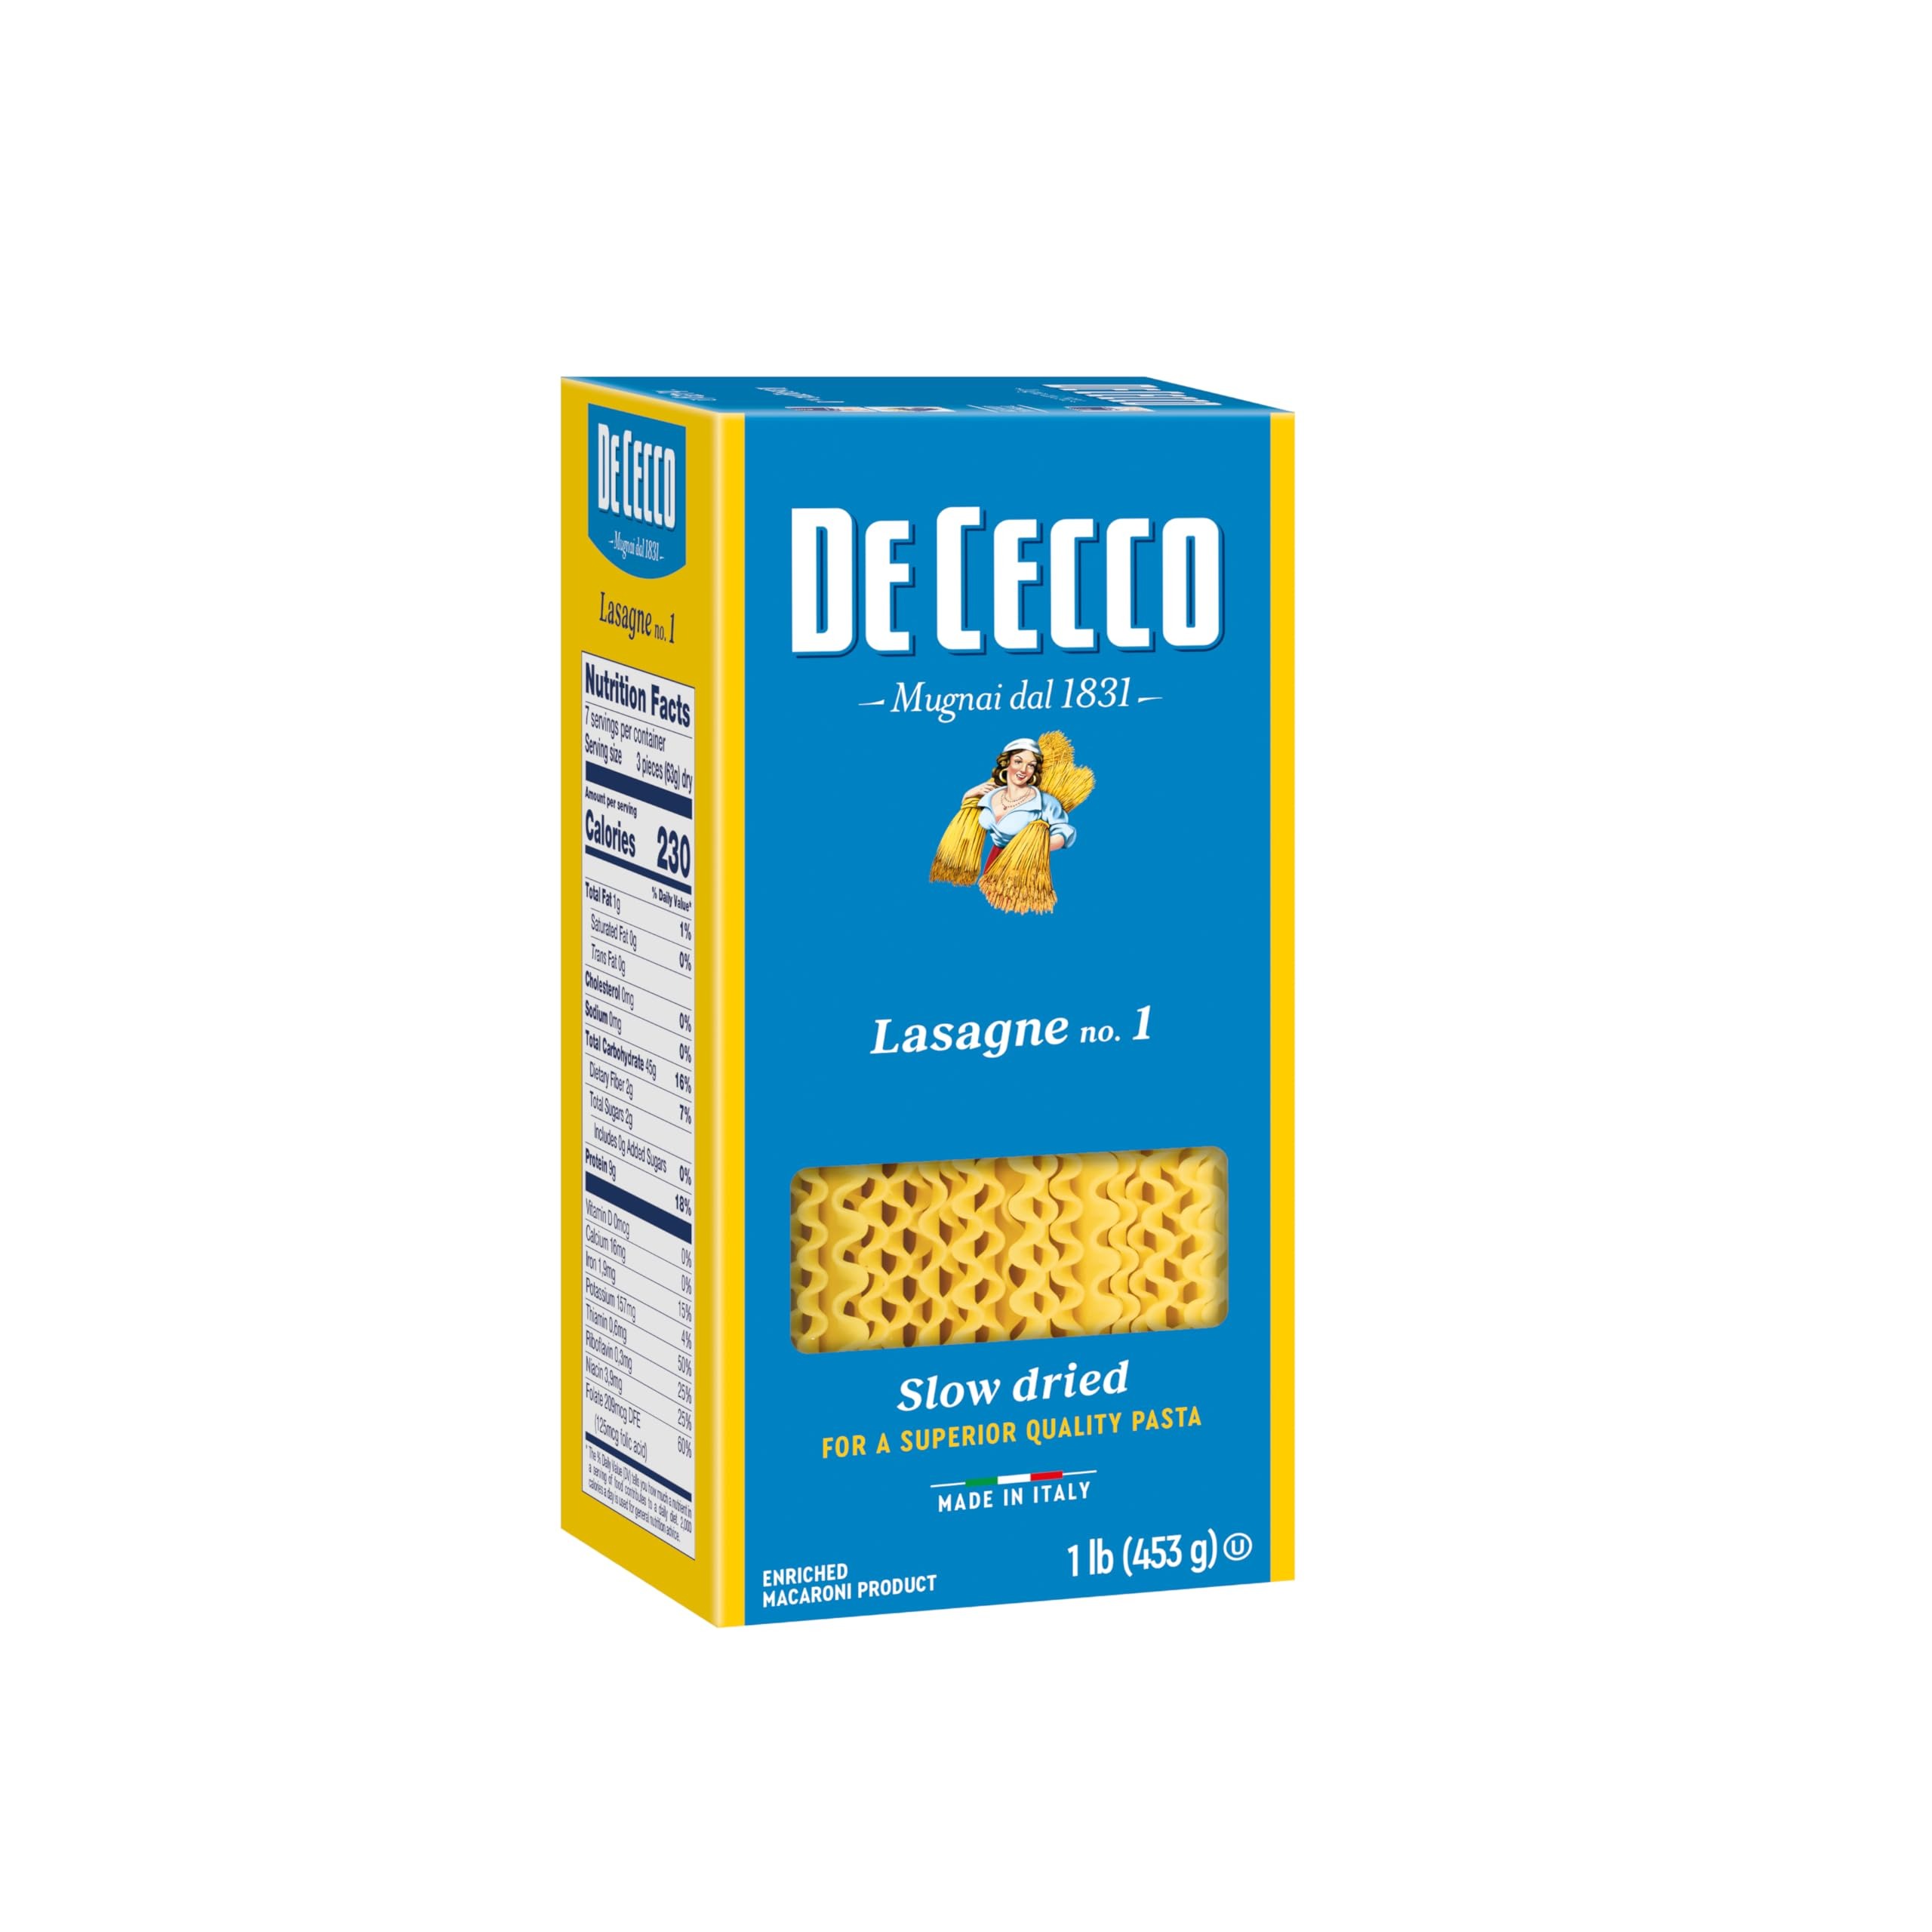
Item Name: De Cecco Semolina Pasta, Lasagne No.1, 1 Pound
Bullet Point 1: Delicious rectangular shaped pasta, perfect for baked casseroles
Bullet Point 2: 100% Durum Wheat Semolina
Bullet Point 3: Made in Italy
Bullet Point 4: Cooking time: 24 min
Bullet Point 5: Shaped through Bronze Dies to create a rough surface to better retain sauce
Bullet Point 6: Slowly Dried at low Temperature to Preserve Nutritional Properties. GMO Free. Kosher.
Value: 16.0
Unit: oz

Price: 9.99